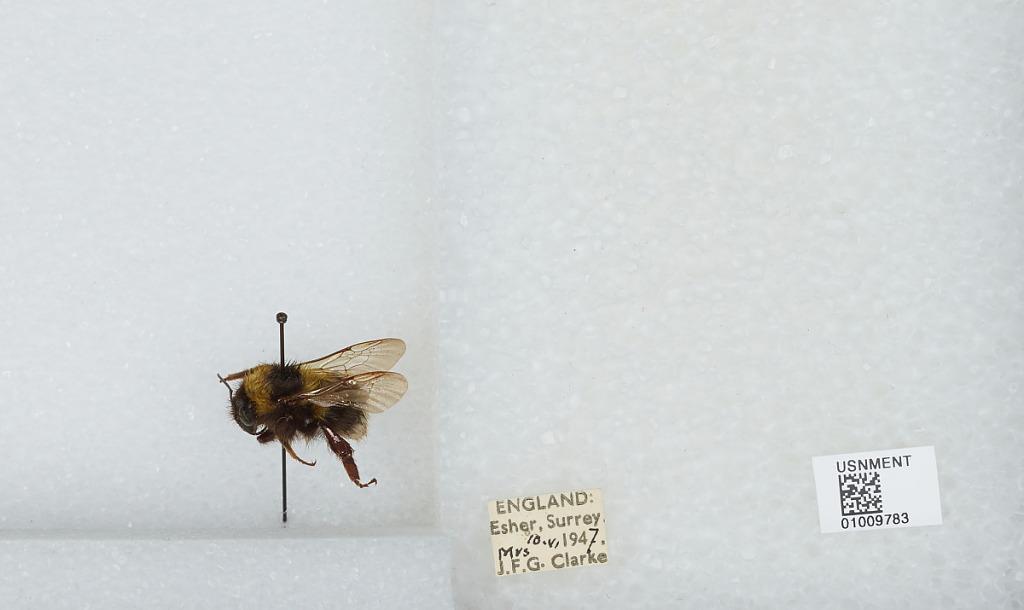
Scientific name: Bombus (Megabombus) hortorum (Linnaeus)
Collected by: J. Clarke
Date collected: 1947-6-10
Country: United Kingdom
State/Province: England
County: Surrey
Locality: Elmbridge; Esher
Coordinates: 51.3692, -0.365